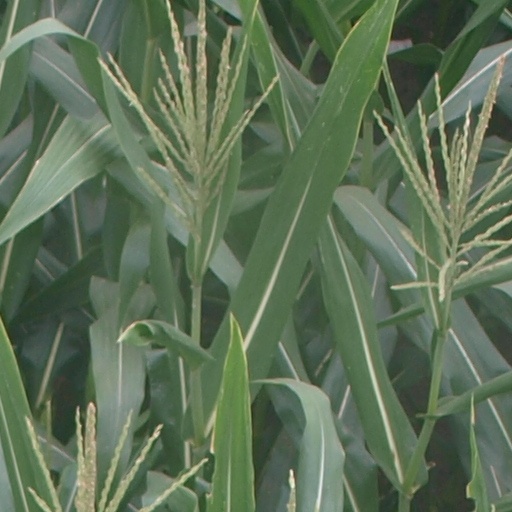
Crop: maize; corn